Sauk Centre, Minnesota

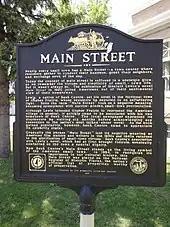
A sign in front of the library discusses Sinclair Lewis's Main Street

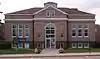
Originally a Carnegie Library, now the Sauk Centre Area History Museum and Research Center.

Sauk Centre Public School has two departments: elementary (kindergarten to 4th grade) and secondary school (5th to 12th grade). The mascot of Sauk Centre Public Schools is the Mainstreeters, in honor of Lewis' novel.